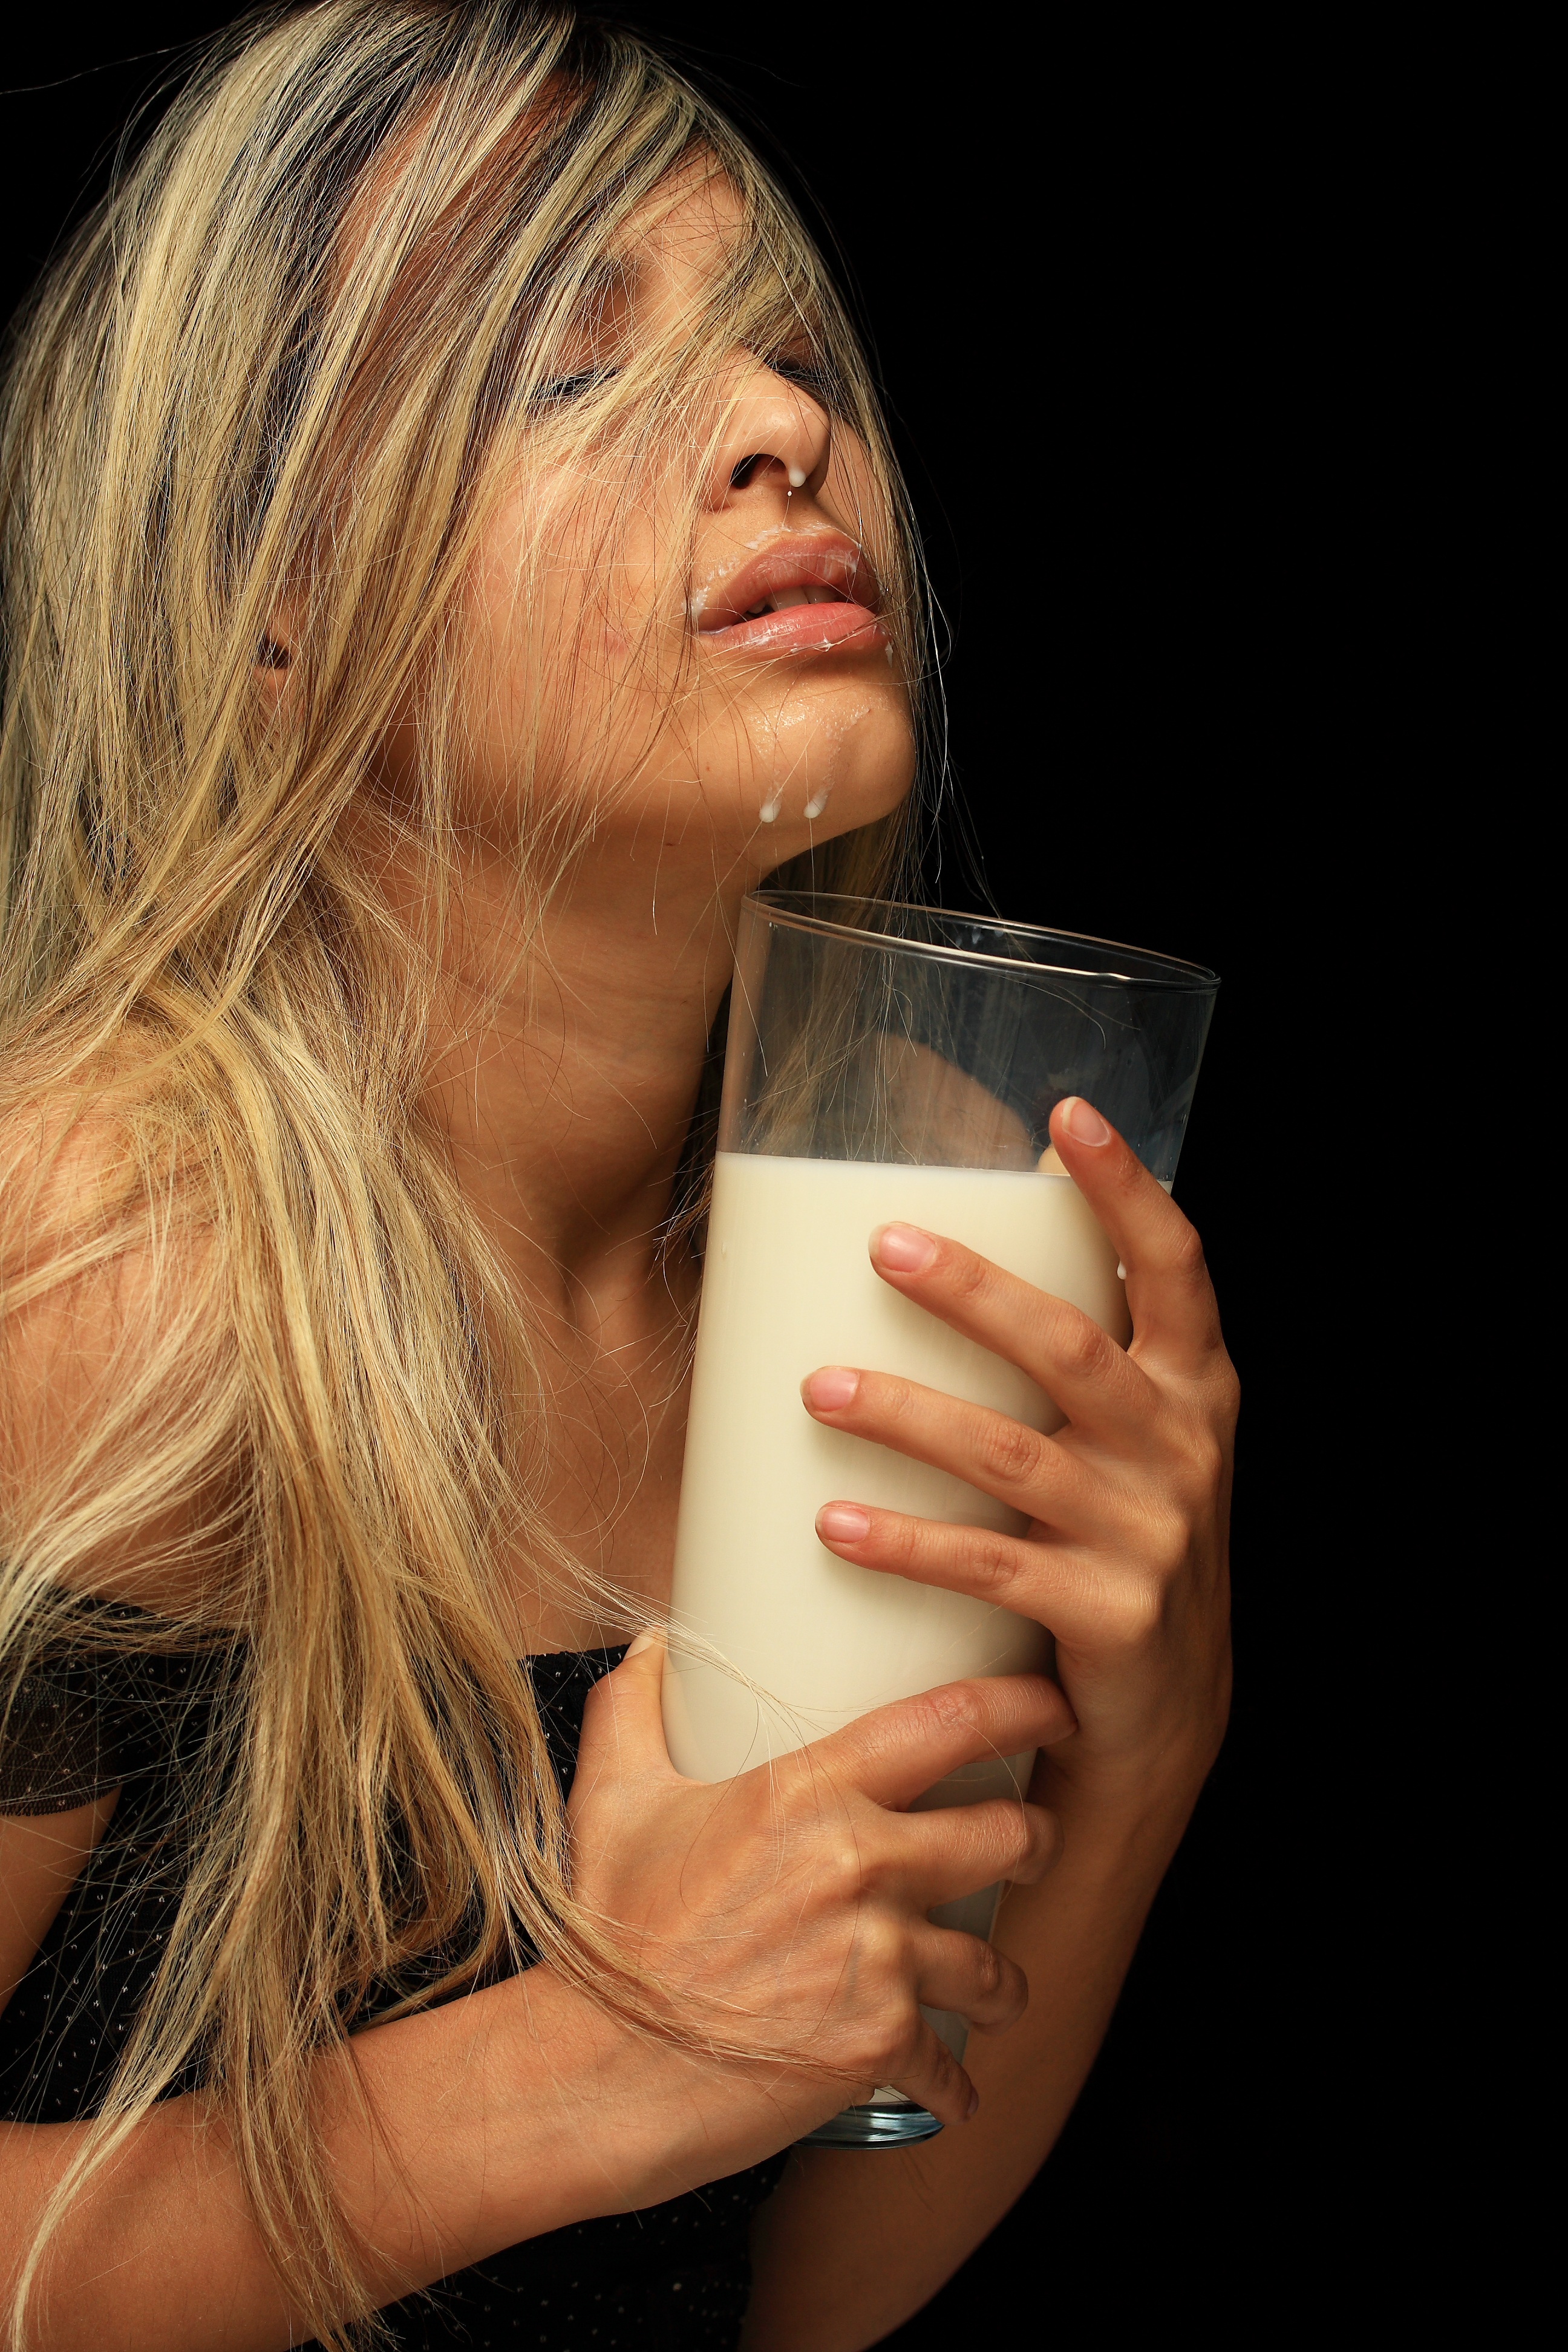
hand, person, girl, woman, hair, photography, morning, glass, photo, model, finger, food, kitchen, human, beverage, drink, milk, healthy, health, lip, mouth, face, eating, art, exposure, fiction, hands, nutrition, drinking, head, skin, beauty, beautiful, blond, idea, interaction, good morning, brown hair, sense, food photo, women's, human action